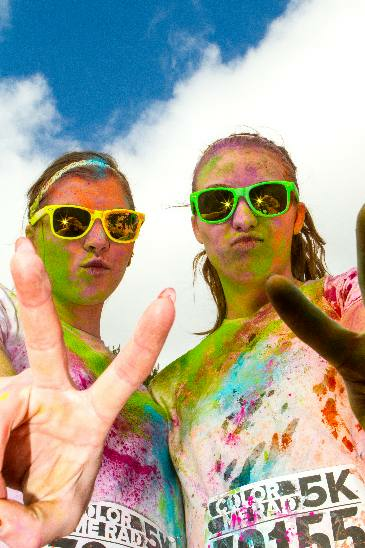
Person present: Yes